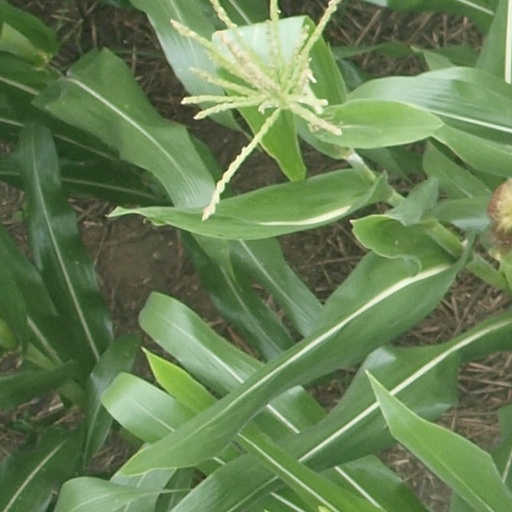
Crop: maize; corn